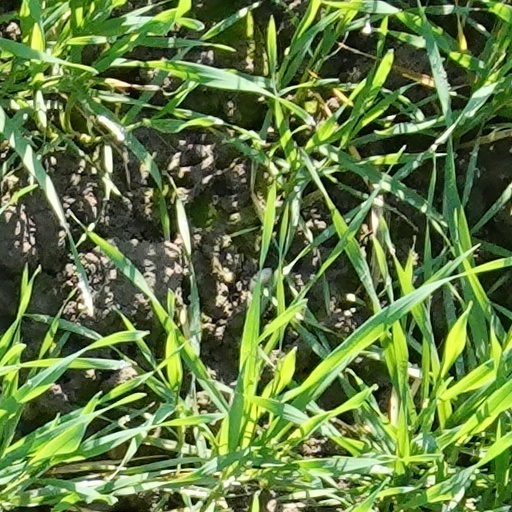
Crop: wheat